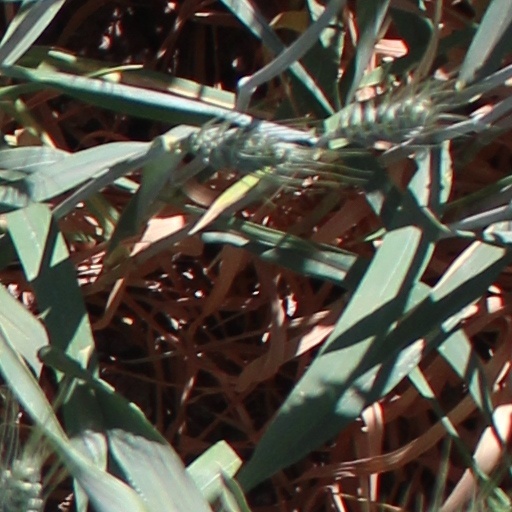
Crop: wheat